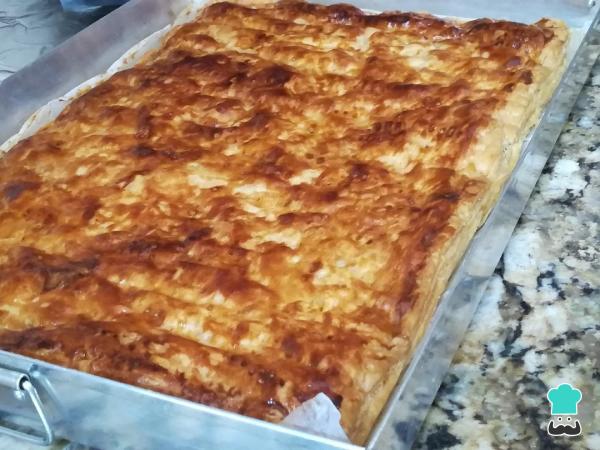
Disfruta de la empanada de pisto con atún y huevo y sorprende a todos en casa con un super plato profesional. Este tipo de empanadas se pueden hacer de distintos sabores, así que no dudes en hacer tus propias creaciones o seguir otras recetas como la empanada gallega de carne.